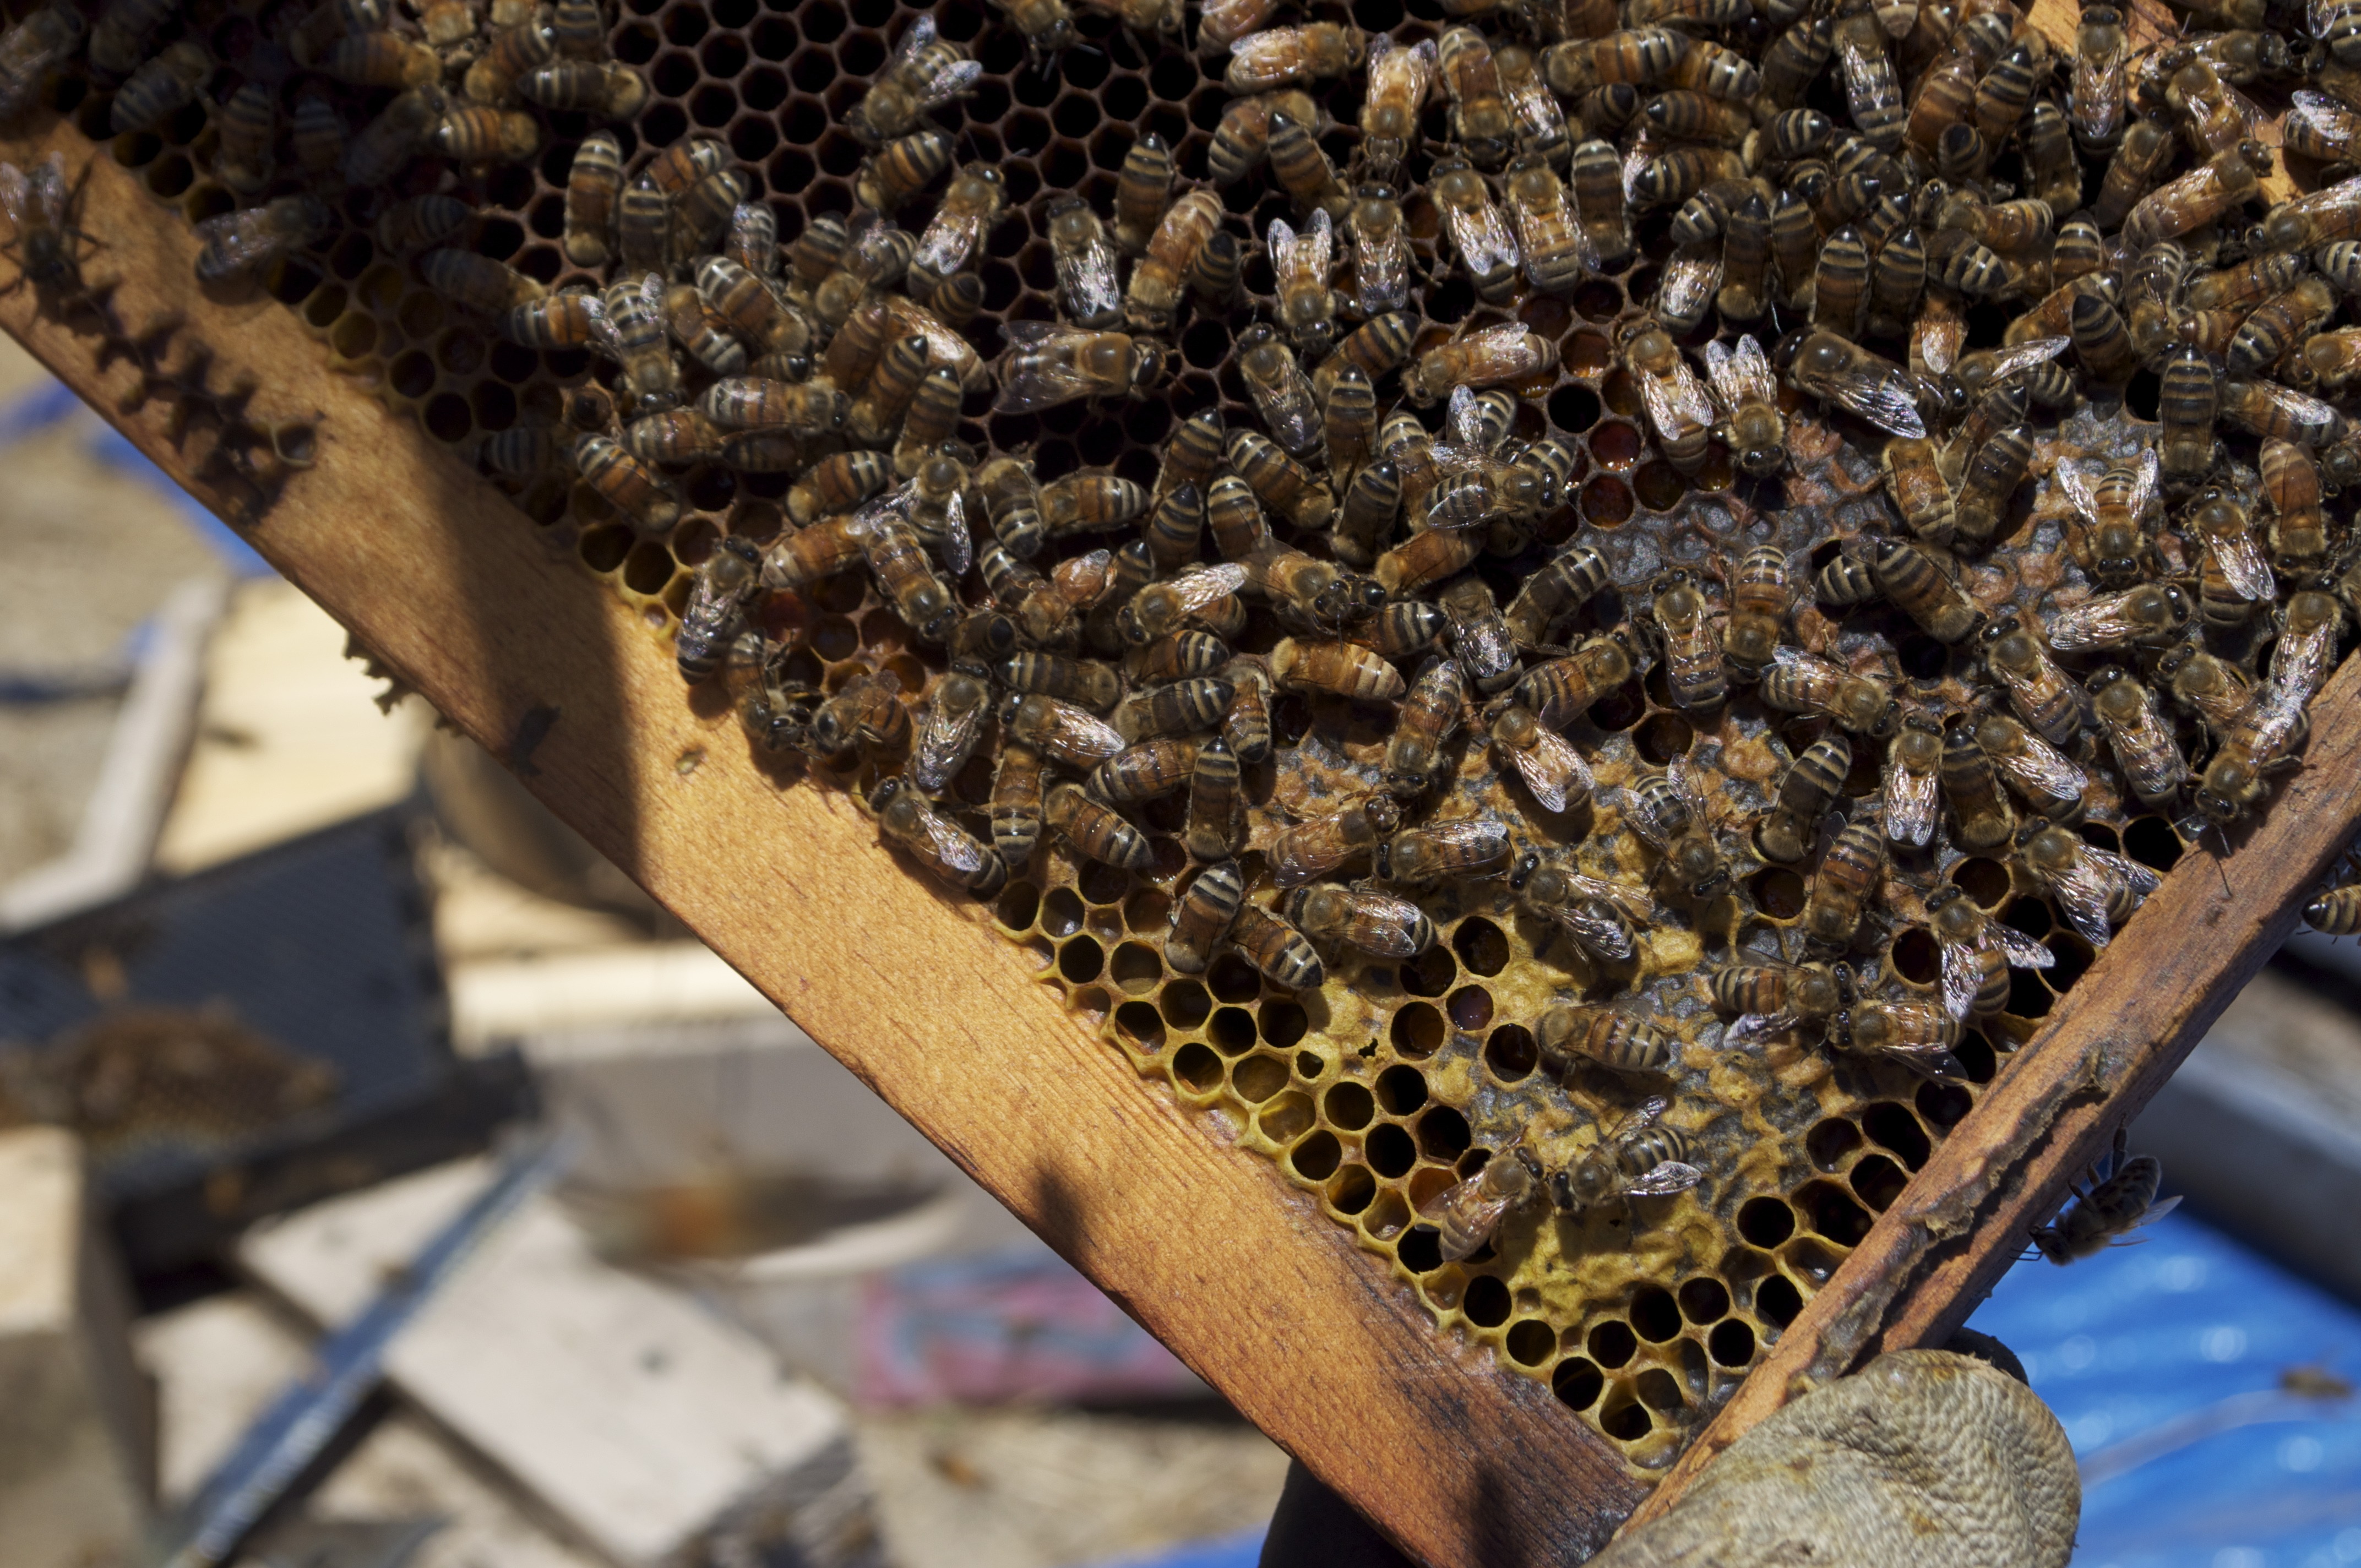
honey, pattern, insect, fauna, invertebrate, beekeeper, design, entomology, wings, bee, insects, honeybee, bees, beehive, arthropod, honey bee, stinger, pollinator, beekeeping, queen bee, honey jar, membrane winged insect, honey for sale